Mikheil Natroshvili

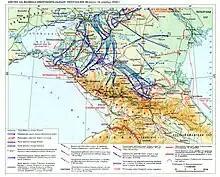
Map of the Battle of the Caucasus. Natroshvili was caught on the front lines of 1942.

In 1941, 26-year-old Mikheil Natroshvili, a citizen of the Soviet Union, was drafted into the ranks of the Workers' and Peasants' Red Army in the Second World War. On June 21, 1941, Nazi German troops crossed the borders of the Soviet Union thus starting Operation Barbarossa. The USSR officially entered the war with Germany. Mass mobilization started in the country. Many young people signed up as volunteers. Many found "necessary" contacts and avoided going to war. Mikheil Natroshvili was neither a volunteer nor would he have access to this necessary acquaintance. He was simply drafted into the army. In his memoirs he described how his "long adventure" began at the time of his conscription. He also described in detail everything that was important and interesting to him; The presence of the Soviet army, discipline, food, the movement of its units, the losses received in the battles, the quality of the equipment, the level of knowledge of the Russian language among the Georgians, the reasons for the creation of national divisions in the Soviet army, etc.